Drug policy

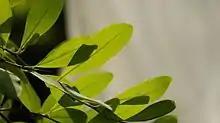
Coca plant

The first international treaty to control a psychoactive substance was adopted at the Brussels Conference in 1890 in the context of the regulations against slave trade, and concerned alcoholic beverages. It was followed by the final act of the Shanghai Opium Commission of 1909 which attempted to settle peace and arrange the trade in opium, after the Opium Wars in the 19th Century.